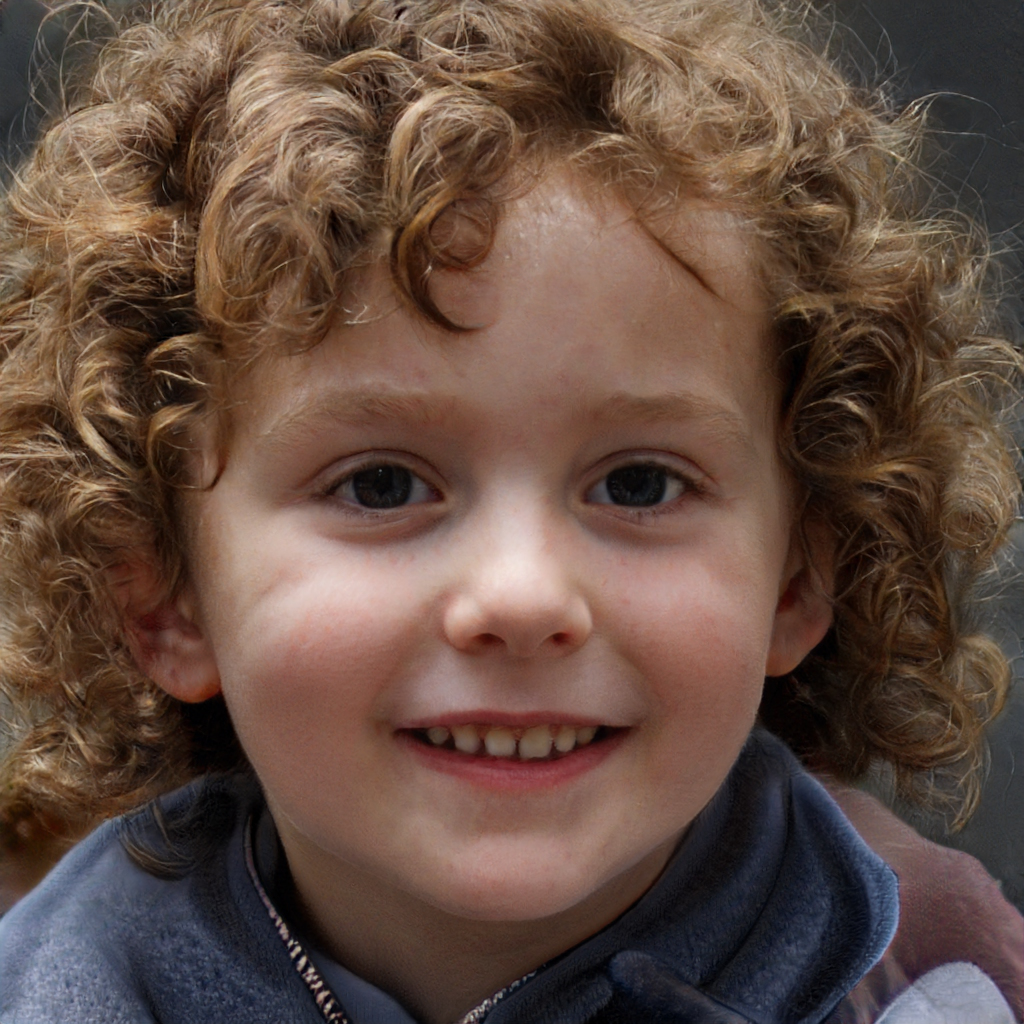
Label: No Watermark